Richard P. Howard

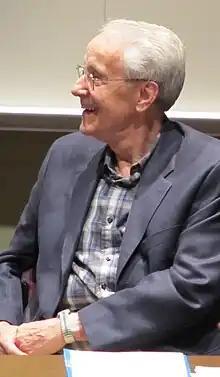
Richard P. Howard attending the annual Restoration Studies Symposium in April 2011.

Richard P. Howard is an American historian emeritus of Community of Christ, having served as world church historian of that organization (previously named the Reorganized Church of Jesus Christ of Latter Day Saints) from 1966–1994. He was the first professionally trained scholar to occupy that position. Howard has frequently been compared to Leonard Arrington, his counterpart in the Church of Jesus Christ of Latter-day Saints (LDS Church). Both church historians are recognized as pioneering scholars of the New Mormon History. Howard's contributions include foundational work on Latter Day Saint scripture and the professionalization of the history of the Reorganization and the Community of Christ. His research into the origins of Mormon polygamy helped change his church's official stance on the subject.